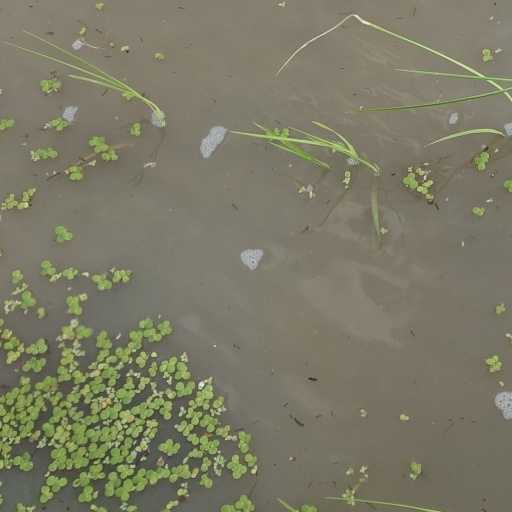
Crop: rice